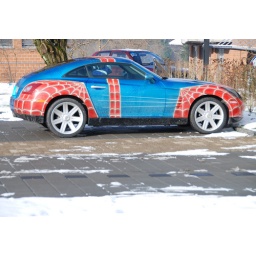
Out in the suburbs of Zurich today, I spotted Spiderman's car. No sign of the fellow himself, though.